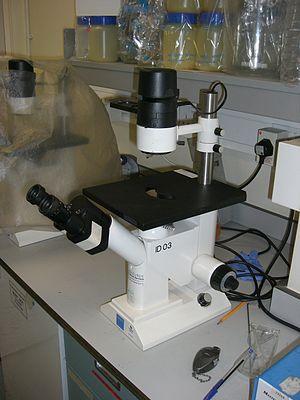
Le microscope 2D à statif inversé permet une observation sur un plan focal de cellules vivantes en lumière transmise et/ou fluorescence.